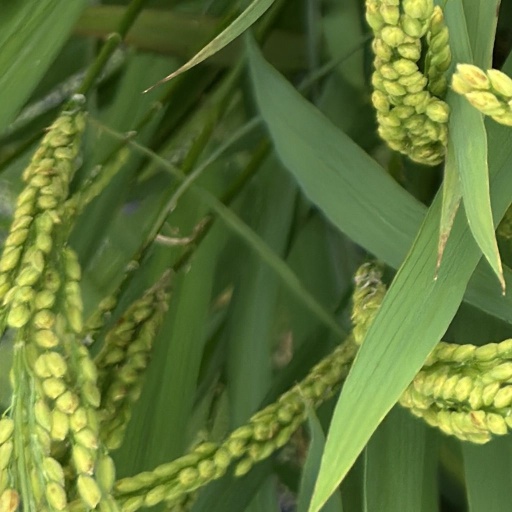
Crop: rice